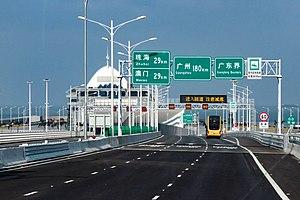
Hong Kong, officiellement la région administrative spéciale de Hong Kong de la république populaire de Chine, est la plus grande et la plus peuplée des deux régions administratives spéciales de la république populaire de Chine, l'autre étant Macao. Elle compte environ sept millions d'habitants que l'on appelle Hongkongais dont l'espérance de vie, de 84,2 ans, est la plus longue au monde en 2017.